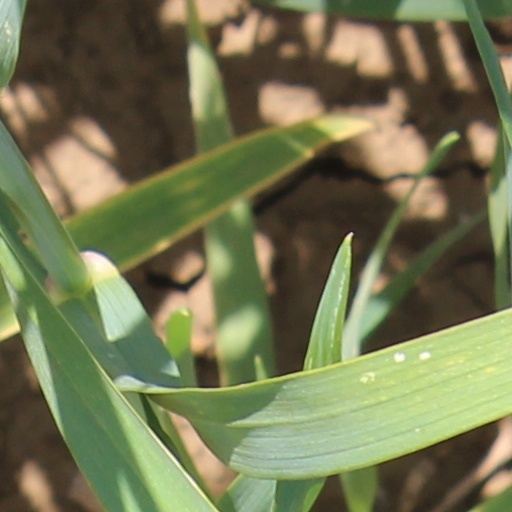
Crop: wheat